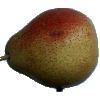
Label: pear_forelle